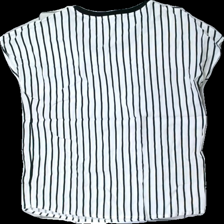
View: back
Type: T-shirt
Category: Ladies
Brand: Not in the list
Brand text on label: jacqueline de yong
Colors: Black, White
Material: 100% viscose
Pattern: Striped
Cut: Regular
Size: 38
Season: All
Damage location: bottom center
Damage 2 location: middle right
Damage 3 location: middle right
Price range: 50-100
Recommended usage: Reuse
Description: randig t-shirt